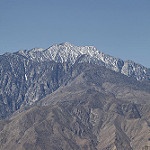
Label: mountain